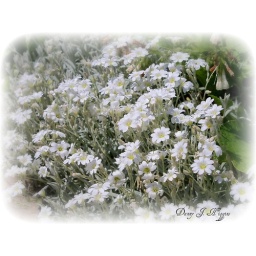
Pretty little white flowers at The Klehn Arboretum &amp;amp; Botanic Garden, in Rockford. Illinois.